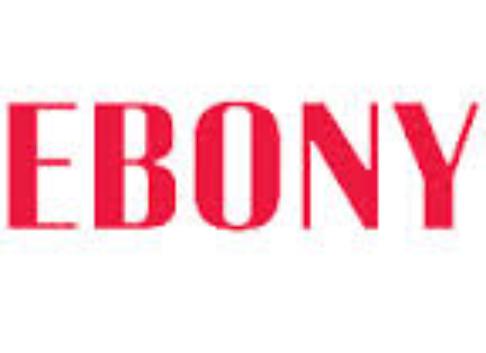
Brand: Ebony cameras
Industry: Electronic